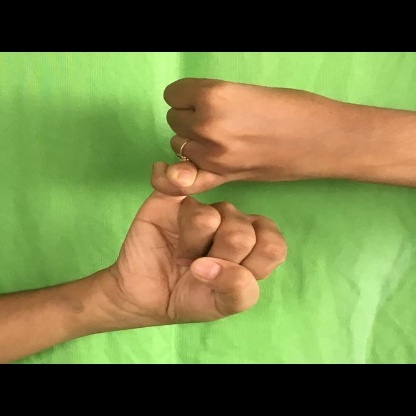
Mudra: Kilaka